Gastrotrich

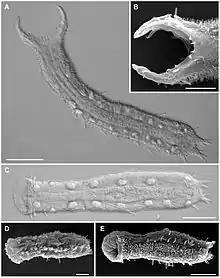
"Ptychostomella" sp., Macrodasyida

Gastrotrich reproduction and reproductive behaviour has been little studied. That of macrodasiyds probably most represents that of the ancestral lineage and these more primitive gastrotrichs are simultaneous hermaphrodites, possessing both male and female sex organs. There is generally a single pair of gonads, the anterior portion of which contains sperm-producing cells and the posterior portion producing ova. The sperm is sometimes packaged in spermatophores and is released through male gonopores that open, often temporarily, on the underside of the animal, roughly two-thirds of the way along the body. A copulatory organ on the tail collects the sperm and transfers it to the partner's seminal receptacle through the female gonopore. Details of the process and the behaviour involved vary with the species, and there is a range of different accessory reproductive organs. During copulation, the "male" individual uses his copulatory organ to transfer sperm to his partner's gonopore and fertilisation is internal. The fertilised eggs are released by rupture of the body wall which afterwards repairs itself. As is the case in most protostomes, development of the embryo is determinate, with each cell destined to become a specific part of the animal's body. At least one species of gastrotrich, "Urodasys viviparus", is viviparous.